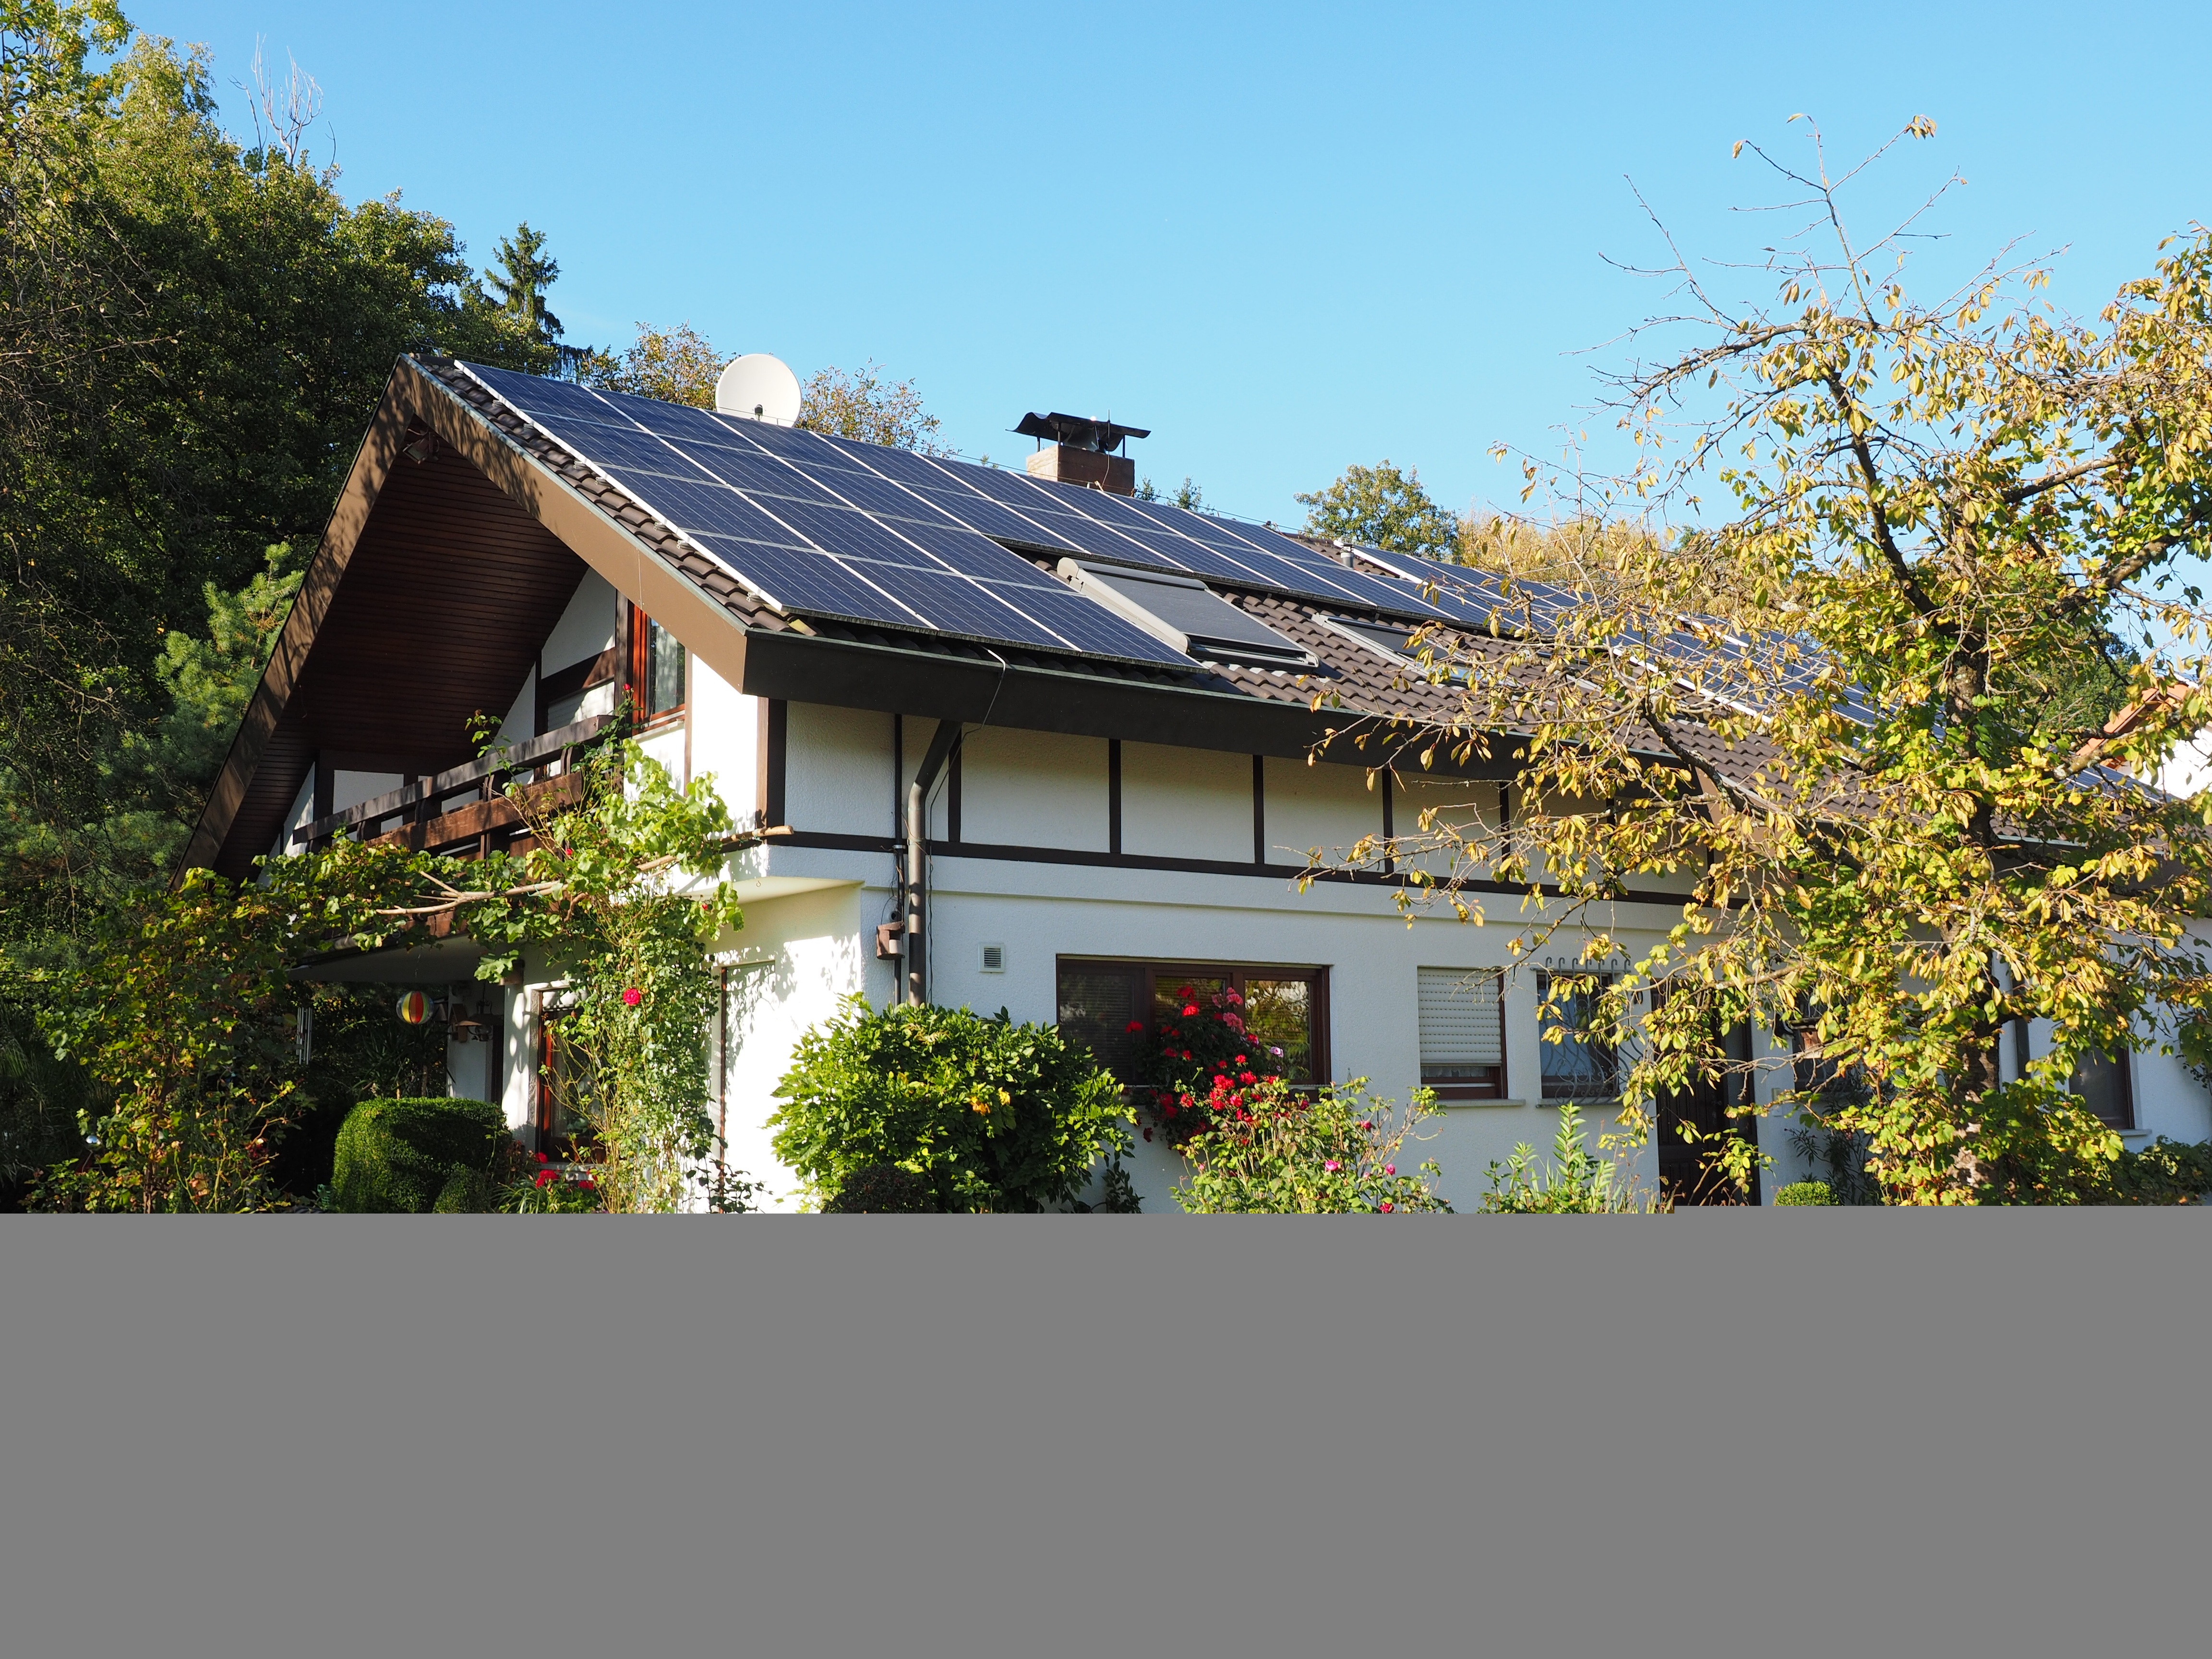
tree, fence, house, roof, home, live, suburb, cottage, facade, property, estate, fenced, siding, solar system, garden fence, house roof, solar cells, residential area, outdoor structure